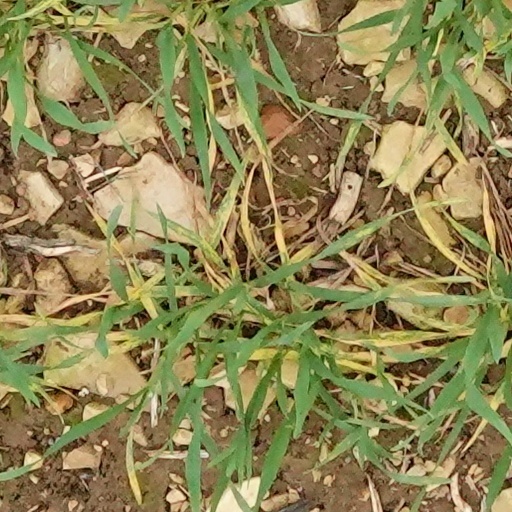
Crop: wheat